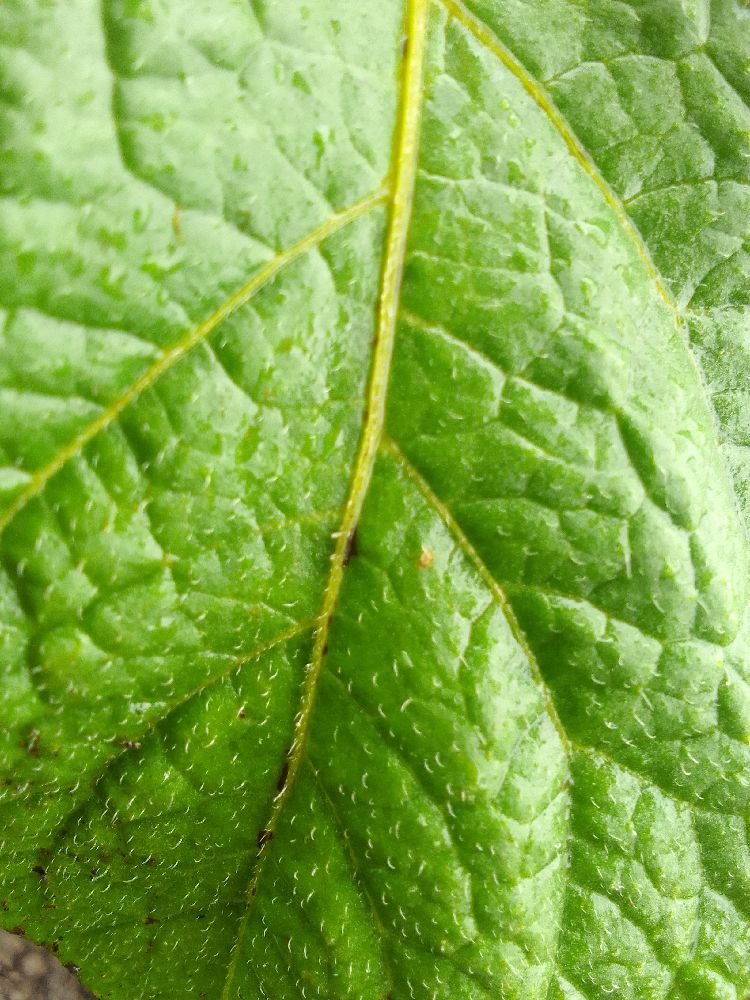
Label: Healthy